Jared Oliva

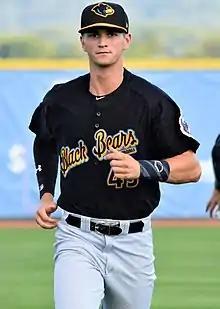
Oliva with the West Virginia Black Bears in 2017

Jared Cole Oliva (born November 27, 1995) is an American professional baseball outfielder in the Milwaukee Brewers organization. He has previously played in Major League Baseball (MLB) for the Pittsburgh Pirates.